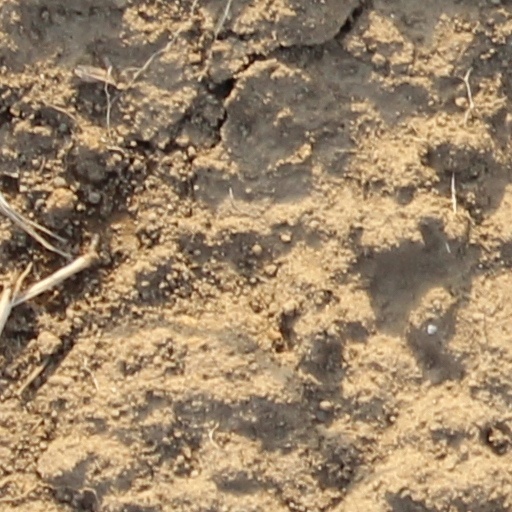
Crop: wheat